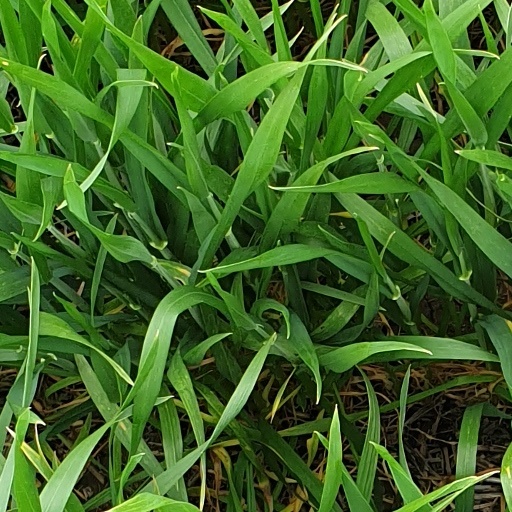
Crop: wheat